Bentor

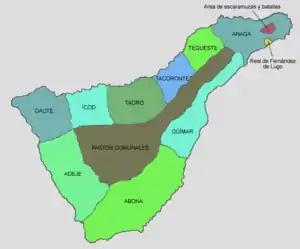
The nine menceyatos before the Spanish conquest of Tenerife.

Bentor ( 1463 – February 1495), sometimes also called Ventor, Bentore, Benytomo, or Bentorey, was the last mencey or king of Taoro from November 1494 until his suicide in February 1495. A native Guanche prince in the Canary Islands during the second half of the 15th century, Bentor was the eldest grandson (in some sources, son) of Bencomo, the penultimate mencey (or king) of Taoro. Taoro was one of nine menceyatos, or kingdoms, on the island of Tenerife in the Canary Islands before the Spanish conquest of the islands. Bentor's mother was probably named Hañagua, although this is unclear. He succeeded his grandfather as mencey upon his father's death in November 1494, and led the kingdom until his own death by suicide four months later, in February 1495. Bentor had five siblings: one sister (Dácil) and four brothers (Ruiman, Rosalva, Chachiñama, and Tiñate).